Aleksandr Chernyshyov

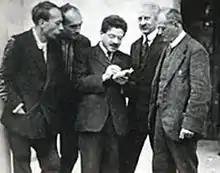
"Left to right:" , N. N. Semyonov, P. Ehrenfest, A. F. Joffe, A. A. Chernyshyov, in 1924

Aleksandr Alekseyevich Chernyshyov (21 August 1882 – 28 April 1940), anglicised Alexander Chernyshov, was an electrical engineer. He graduated from Saint Petersburg Polytechnical Institute in 1907, and worked there until the end of his life. His research consisted of radio engineering and high-voltage techniques. He won the Lenin Prize in 1930.